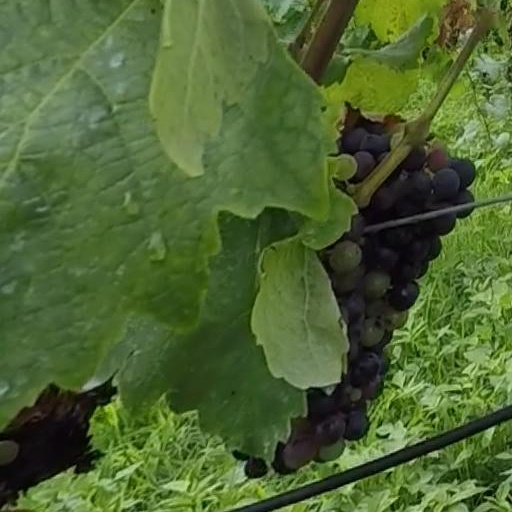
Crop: grape